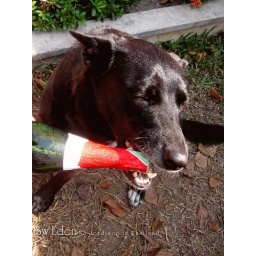
so cute and so clever! the most excellent dog in the world